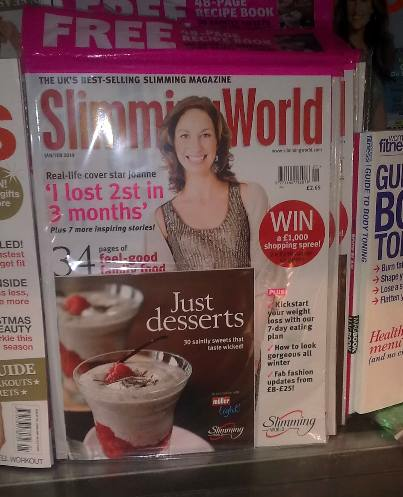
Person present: No